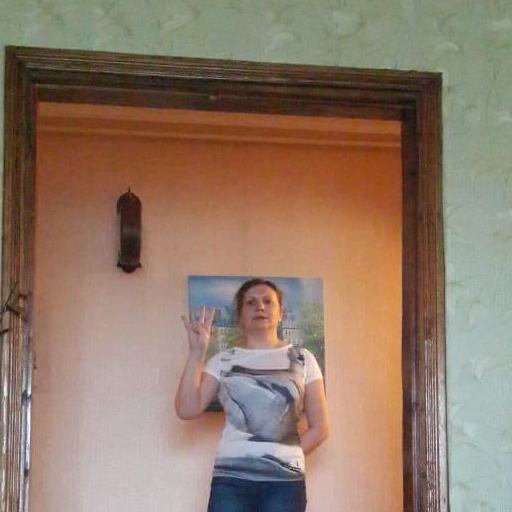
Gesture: four